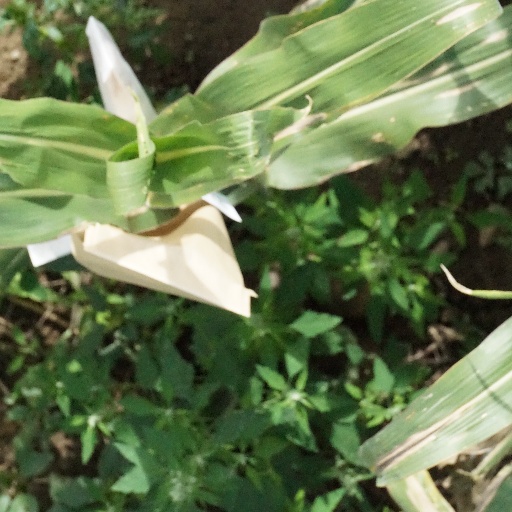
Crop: maize; corn